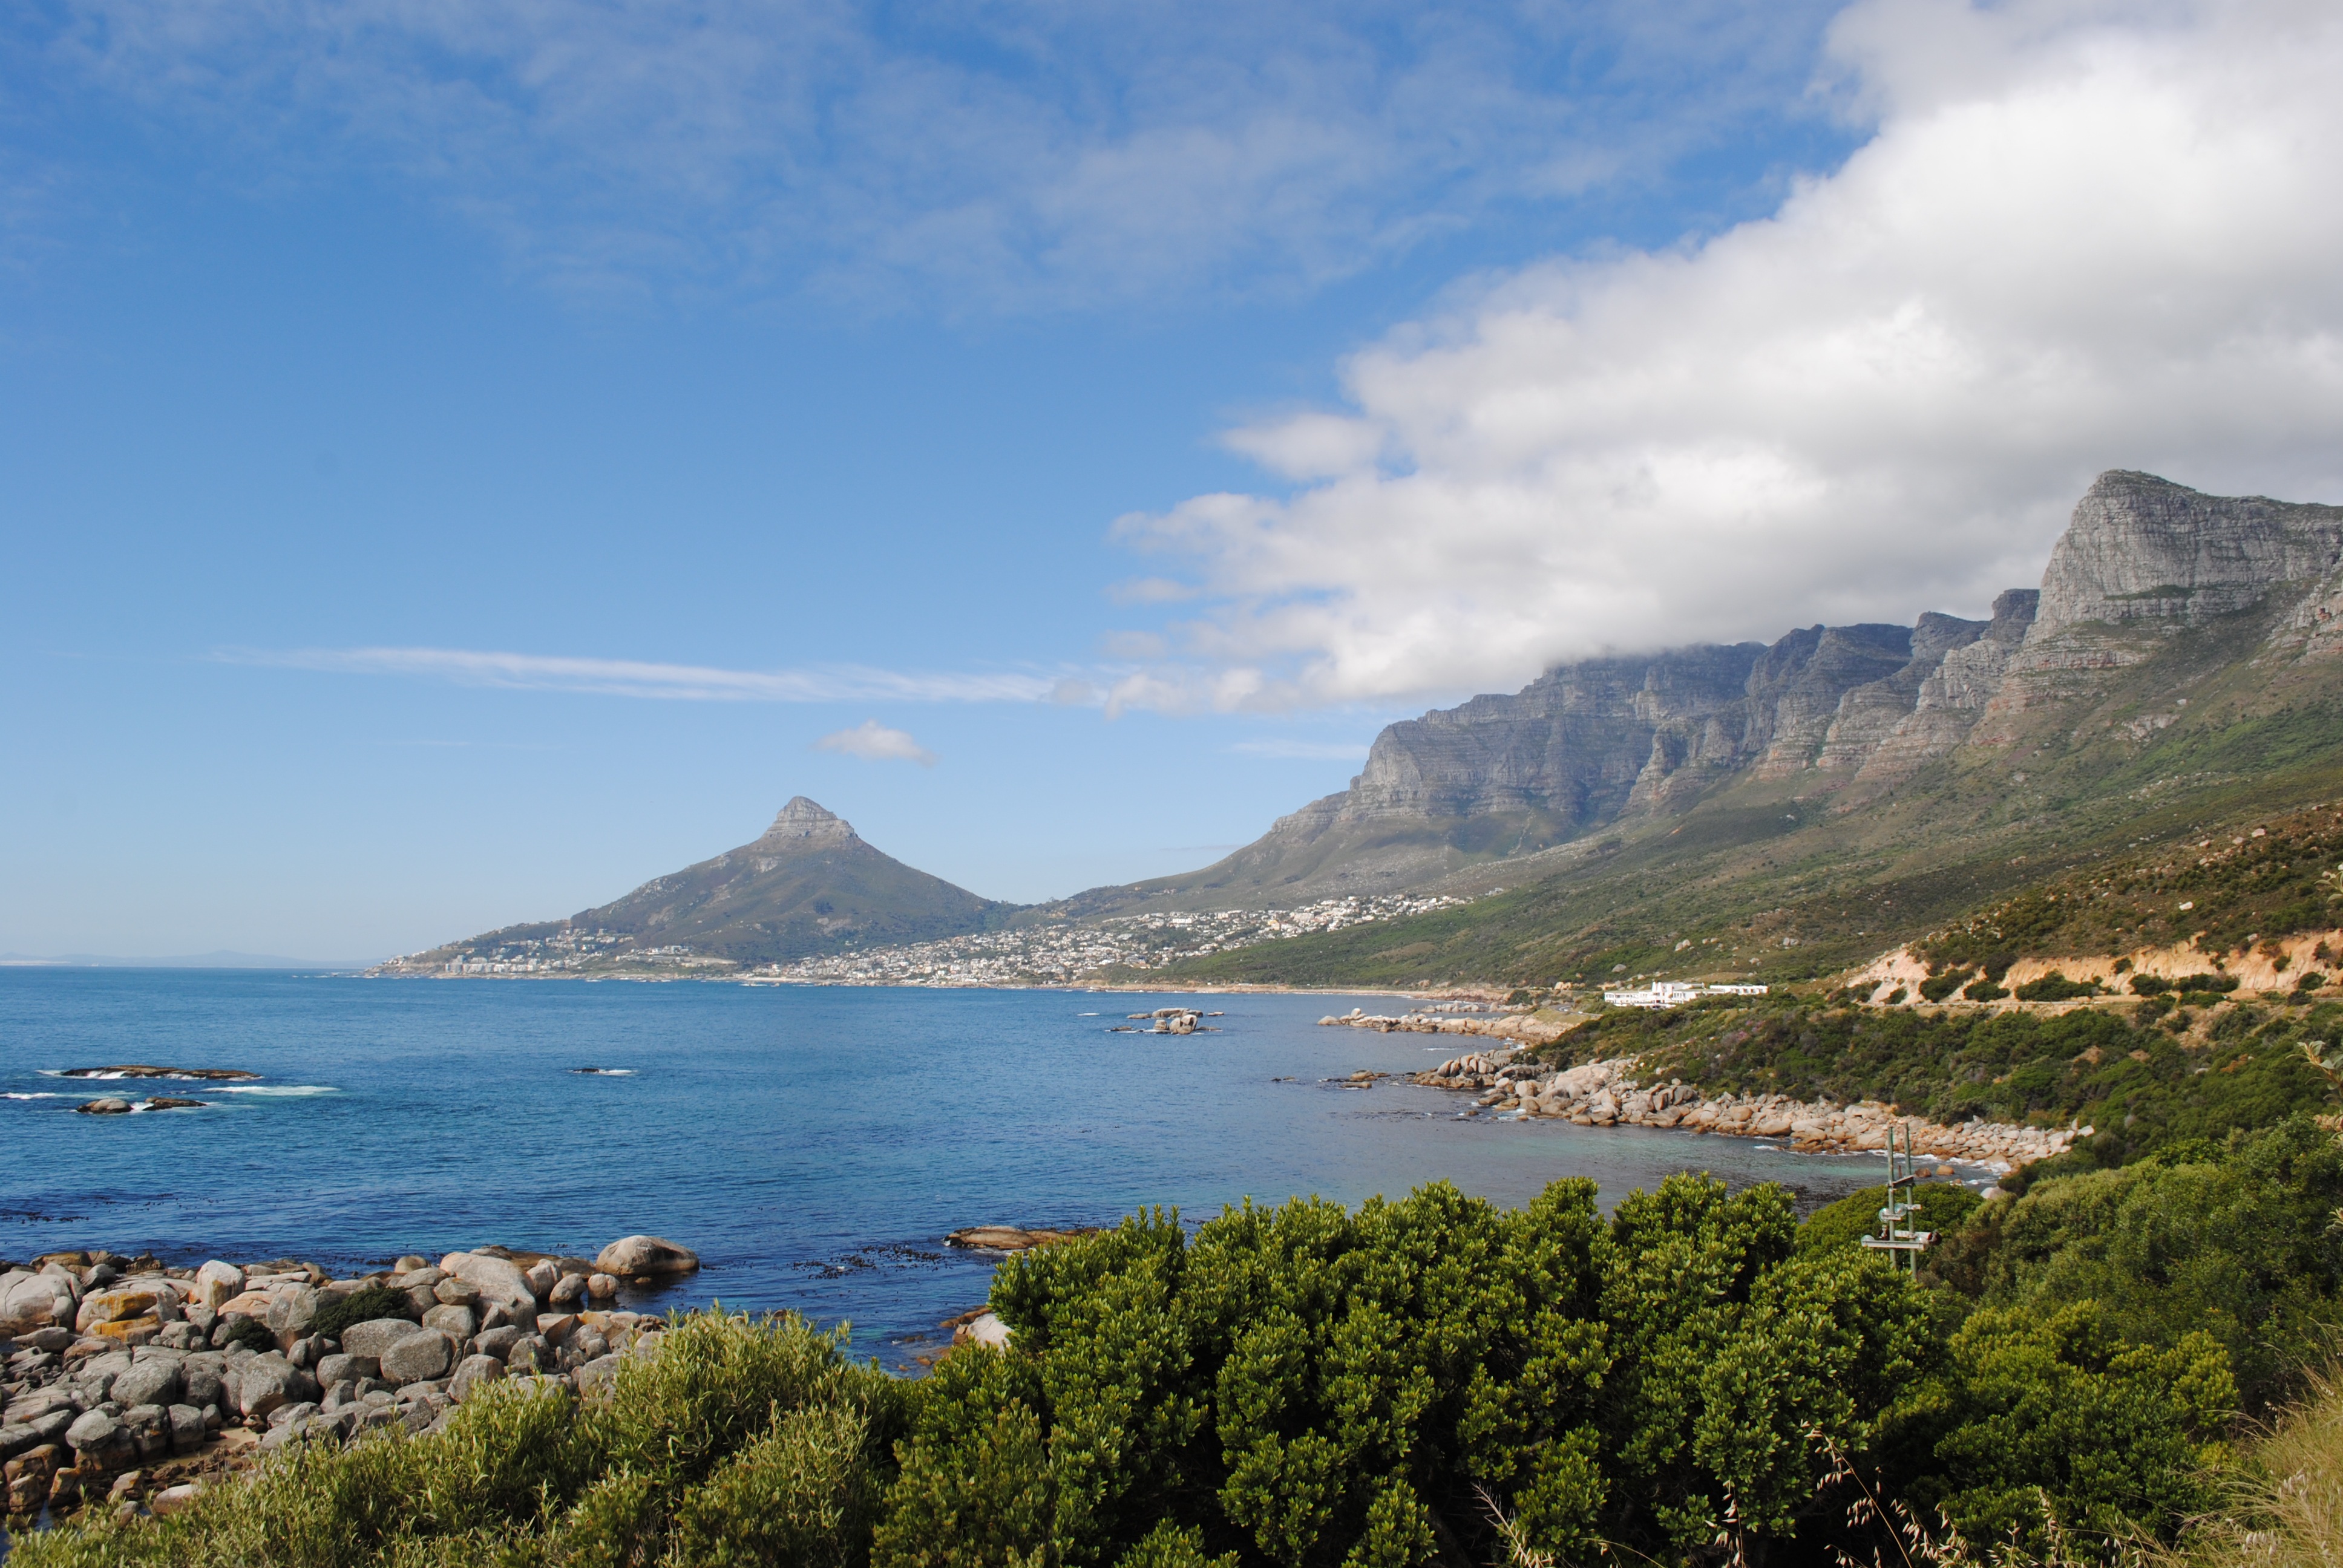
beach, landscape, sea, coast, ocean, mountain, shore, lake, panorama, vacation, cliff, cove, bay, fjord, reservoir, terrain, table mountain, body of water, loch, cape, south africa, landform, cape town, lionshead, geographical feature